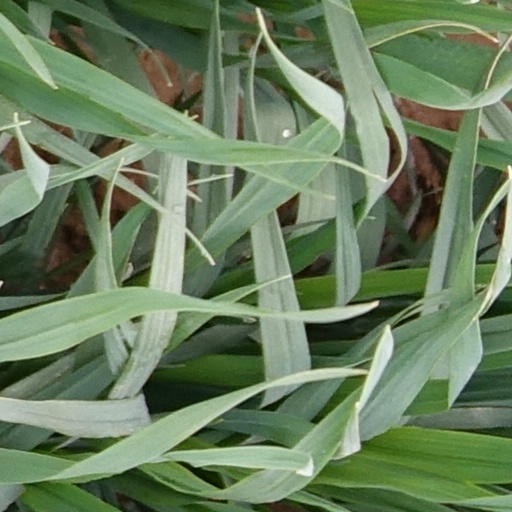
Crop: wheat